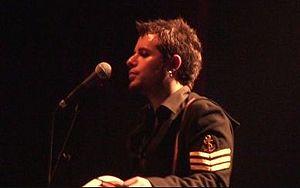
Emre Aydın est un chanteur, compositeur de rock turc. Il remporte un MTV Europe Music Awards 2008 dans la catégorie “Meilleur artiste européen”. Il est aussi le leader de l’ancien groupe de rock 6. Cadde.